Enoggera Reservoir, Queensland

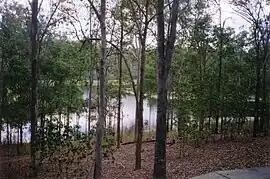
Enoggera Reservoir Dam

Enoggera Reservoir is an outer north-western suburb in the City of Brisbane, Queensland, Australia. In the , Enoggera Reservoir had a population of 33 people.